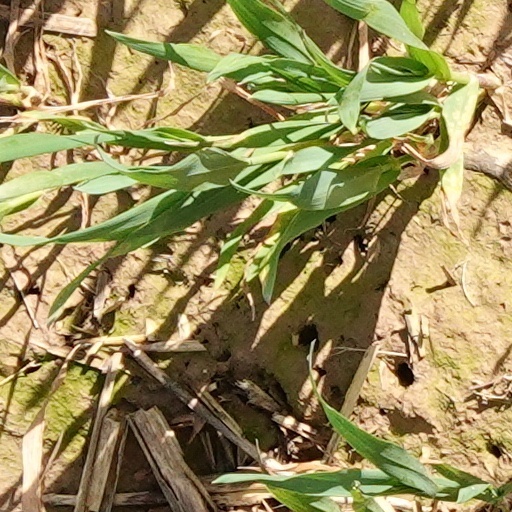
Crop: wheat